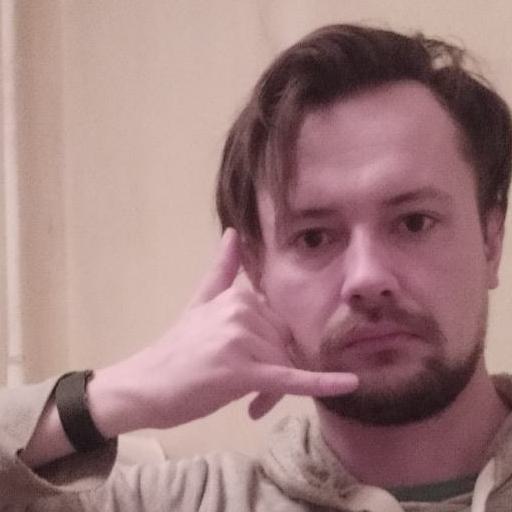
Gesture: call